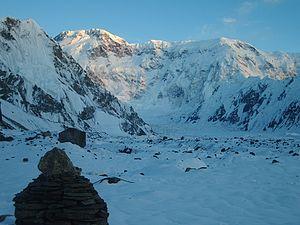
pobieba depuis le camp de base kirghiz